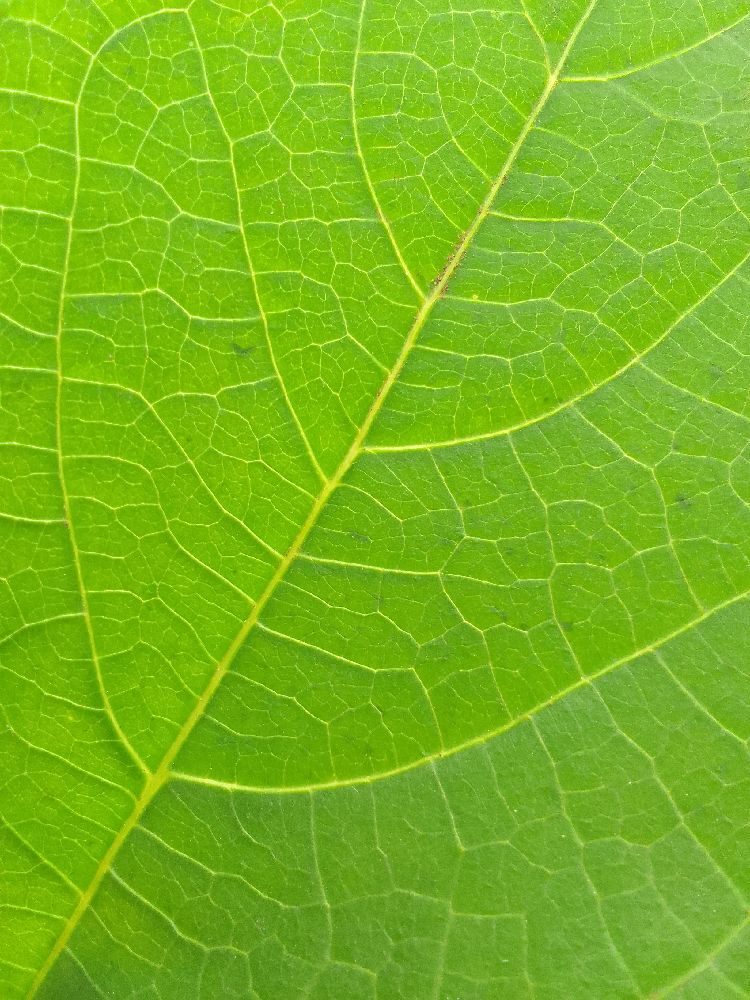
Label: healthy